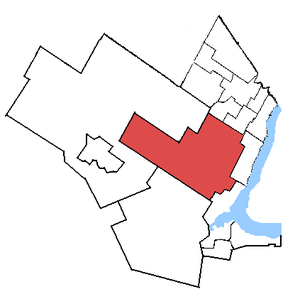
Halton est une ancienne circonscription provinciale de l'Ontario représentée à l'Assemblée législative de l'Ontario de 1999 à 2018.
Halton est une ancienne circonscription électorale fédérale et provinciale en Ontario.